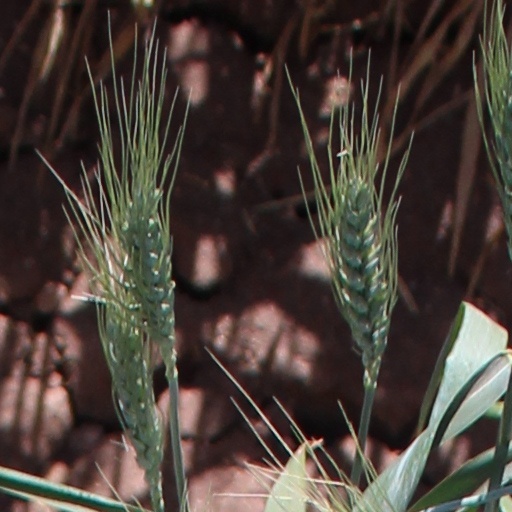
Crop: wheat